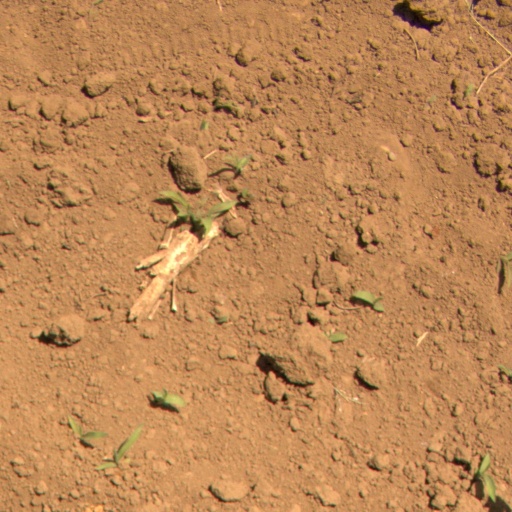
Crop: Jerusalem artichoke